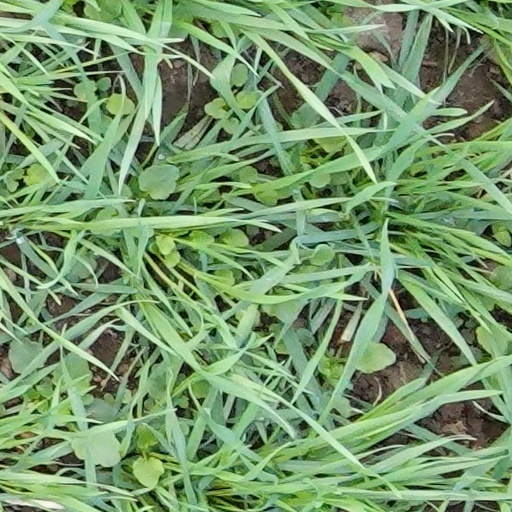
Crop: wheat